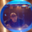
Label: bowl